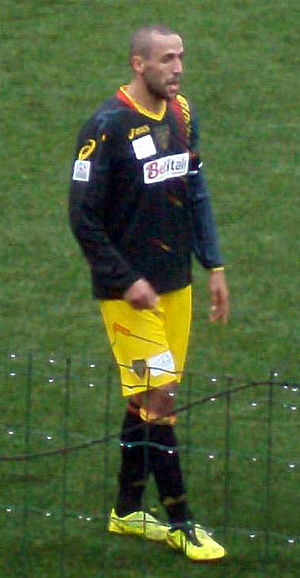
Guillermo Giacomazzi
Guillermo Gonzalo Giacomazzi Suárez er en uruguayansk tidligere fodboldspiller.